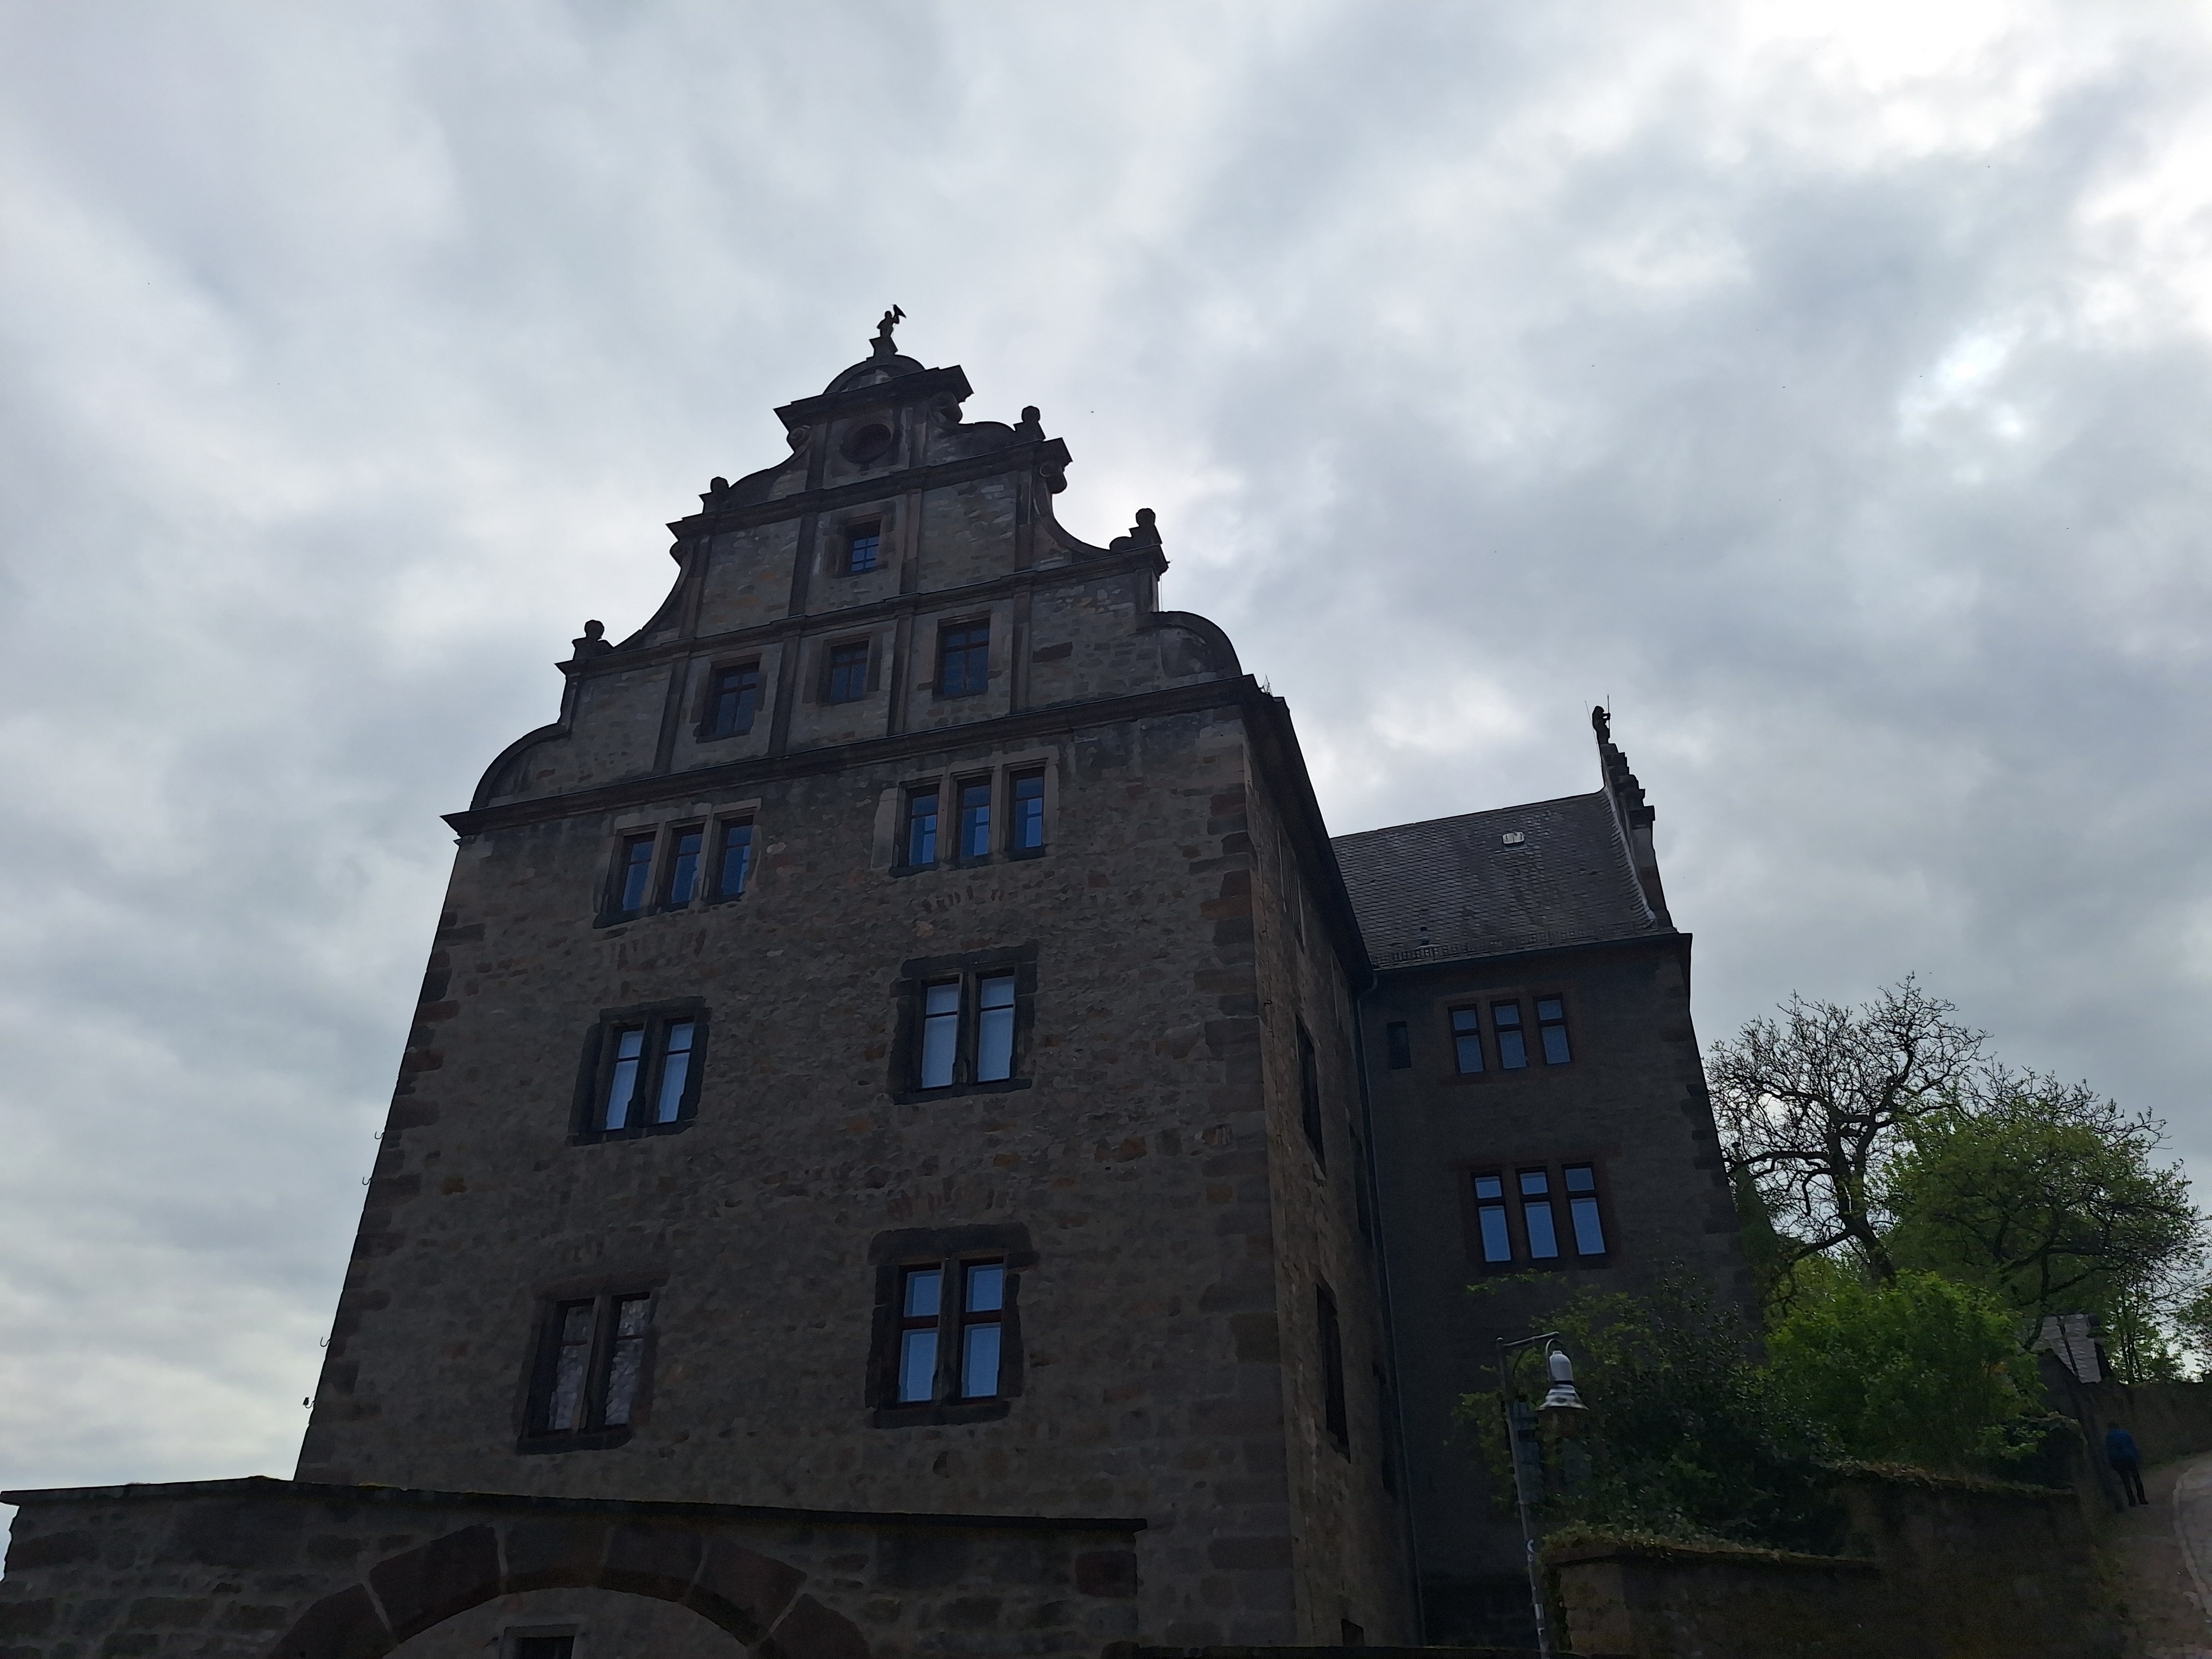
Building: Landgraf-Philipp-Straße 4